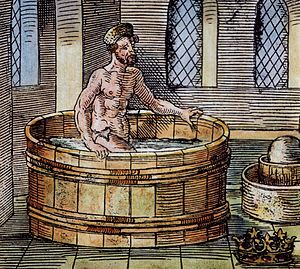
Heureka
Træsnit fra 1500-tallet, der viser Arkimedes' berømte bad.
Heureka eller Eureka er et græsk udtryk, der betyder: "Jeg har fundet". Det bruges som udråbsord for at fejre en opdagelse.